Santa Caterina, Pisa

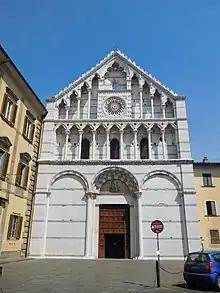
Santa Caterina d'Alessandria.

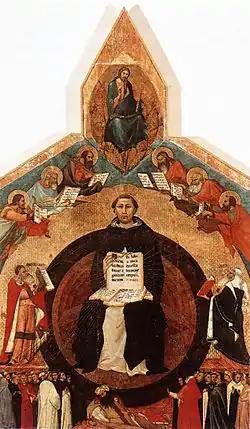
"Triumph of St Thomas Aquinas" by Lippo Memmi

Santa Caterina d'Alessandria is a Gothic-style Roman Catholic church in Pisa, Tuscany, Italy.